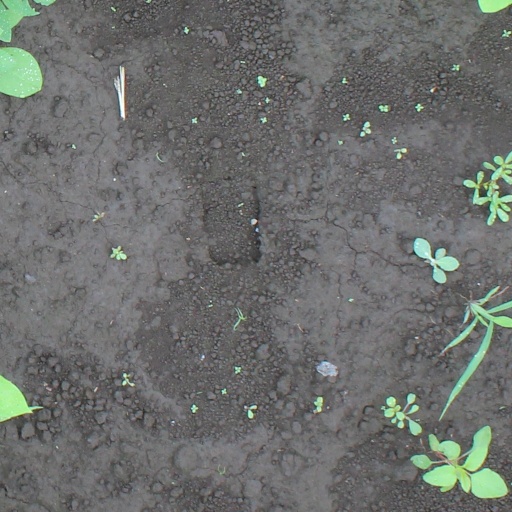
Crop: soybean